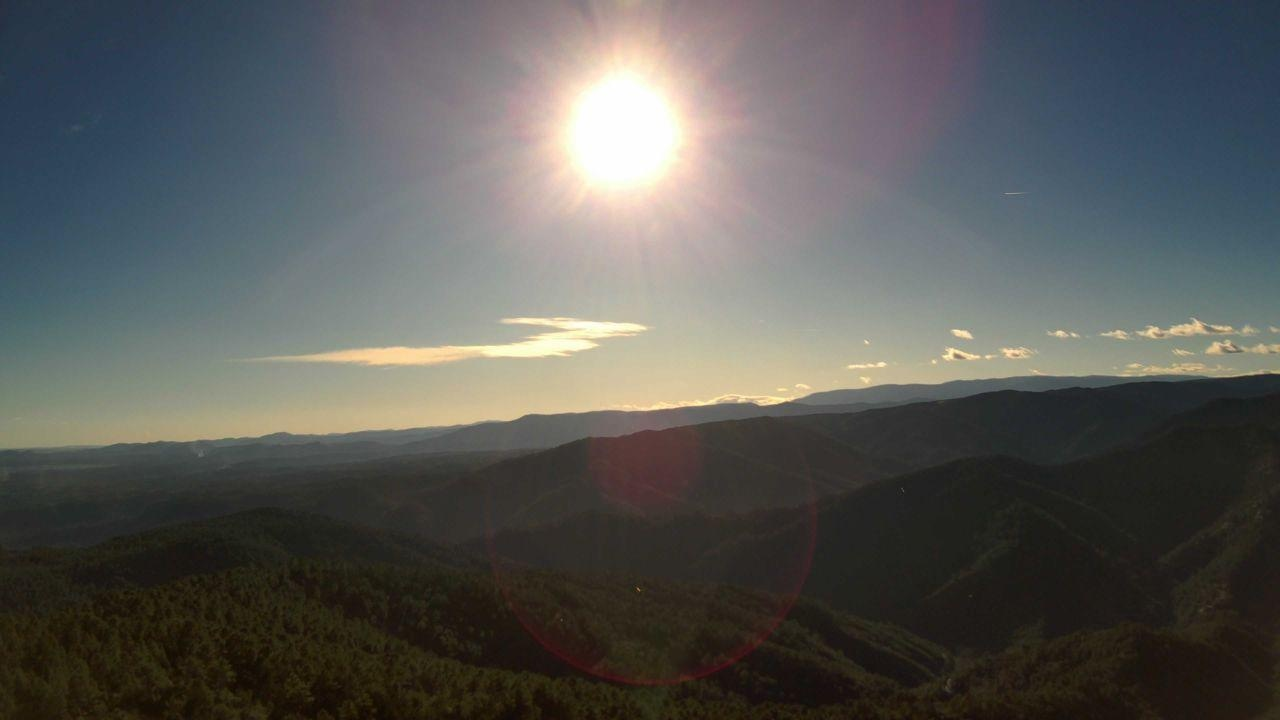
Fire: no
Smoke: yes